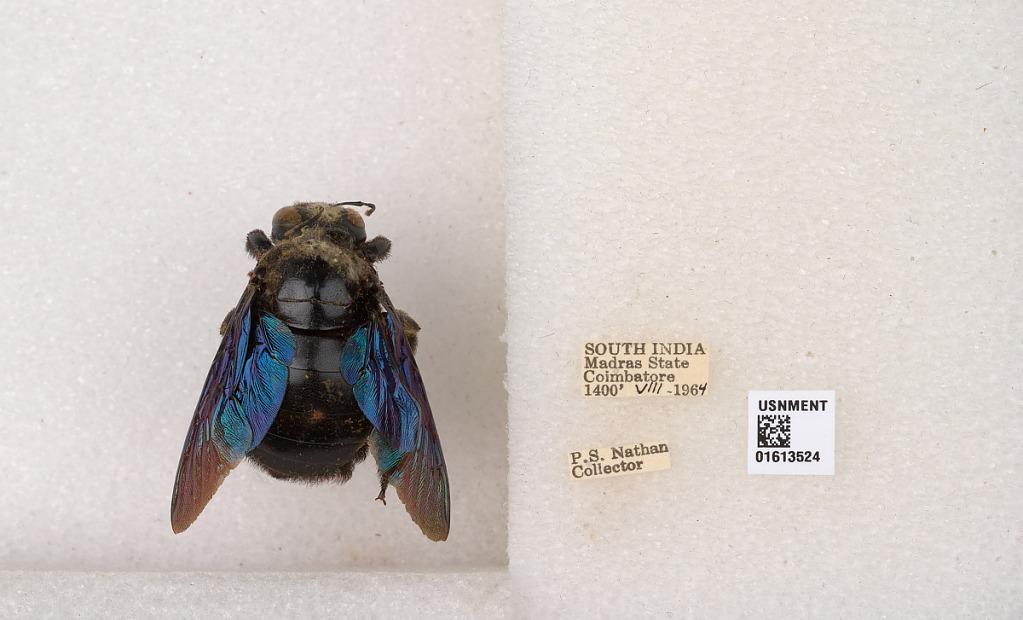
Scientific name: Xylocopa (Mesotrichia) tenuiscapa Westwood
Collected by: P. Nathan
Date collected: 1964-8-1
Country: India
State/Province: Tamil Nadu
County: Coimbatore
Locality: Coimbatore